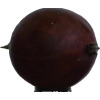
Label: gooseberry